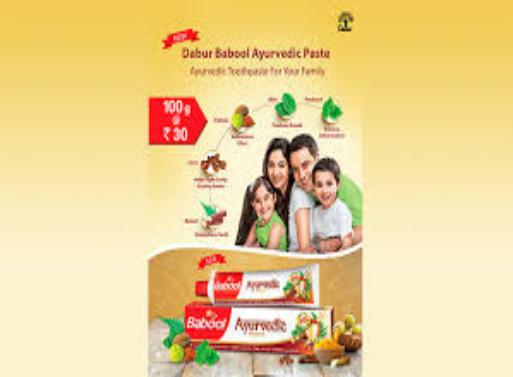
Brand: babool
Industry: Necessities